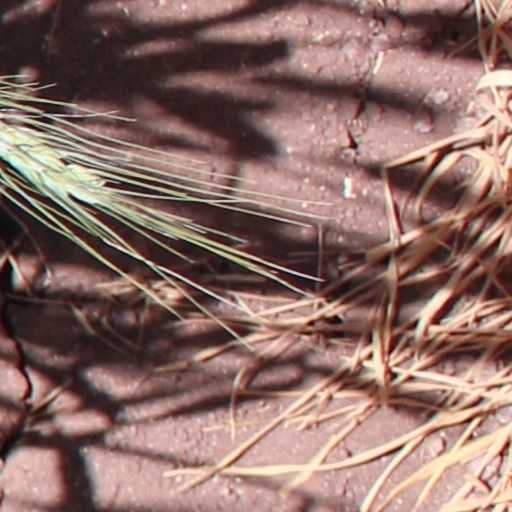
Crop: wheat